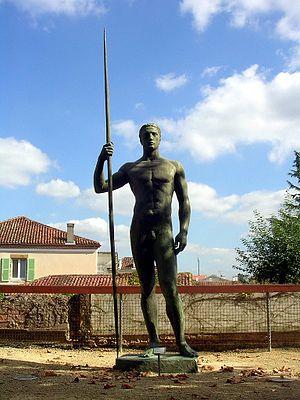
Le musée Despiau-Wlérick de Mont-de-Marsan est un musée des beaux-arts municipal, plus précisément une glyptothèque, contrôlé par l'État. Il ouvre en 1968, c'est le seul musée français consacré exclusivement à la sculpture figurative de la première moitié du XXᵉ siècle. Il est situé dans le donjon Lacataye, sur la place Marguerite de Navarre.